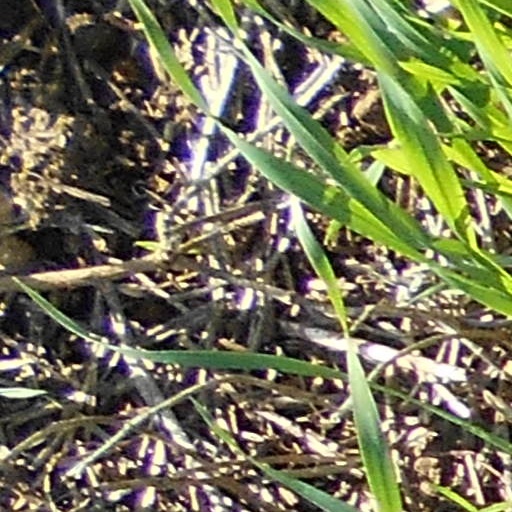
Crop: wheat